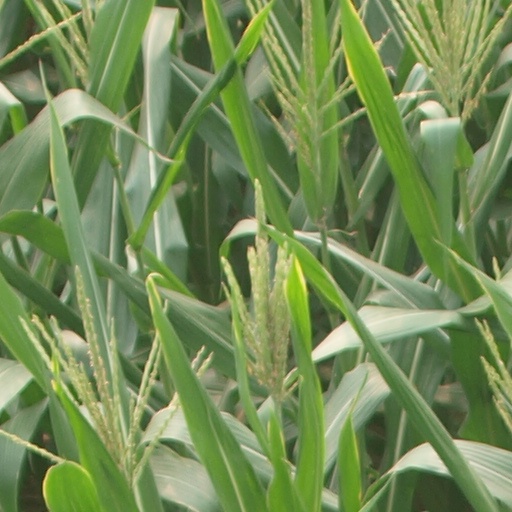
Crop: maize; corn